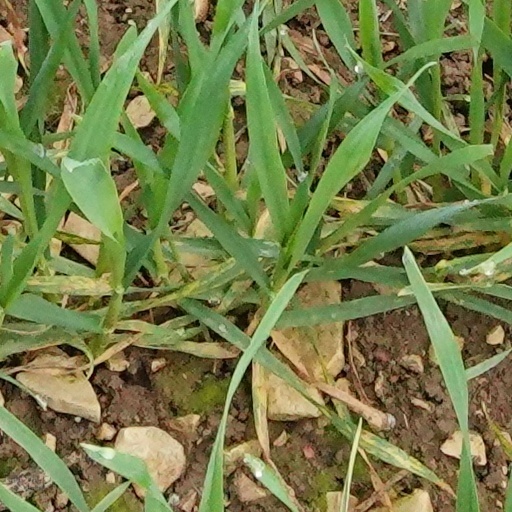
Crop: wheat